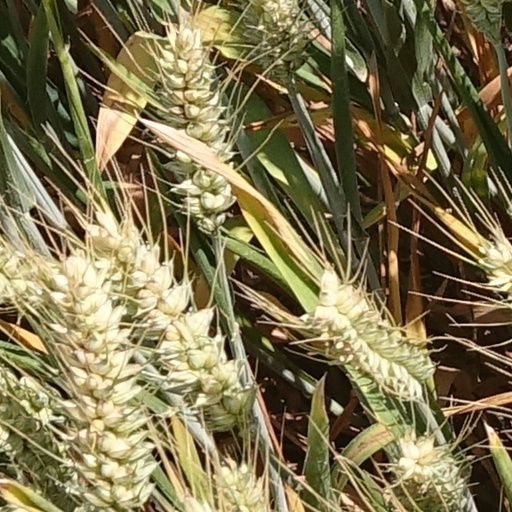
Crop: wheat